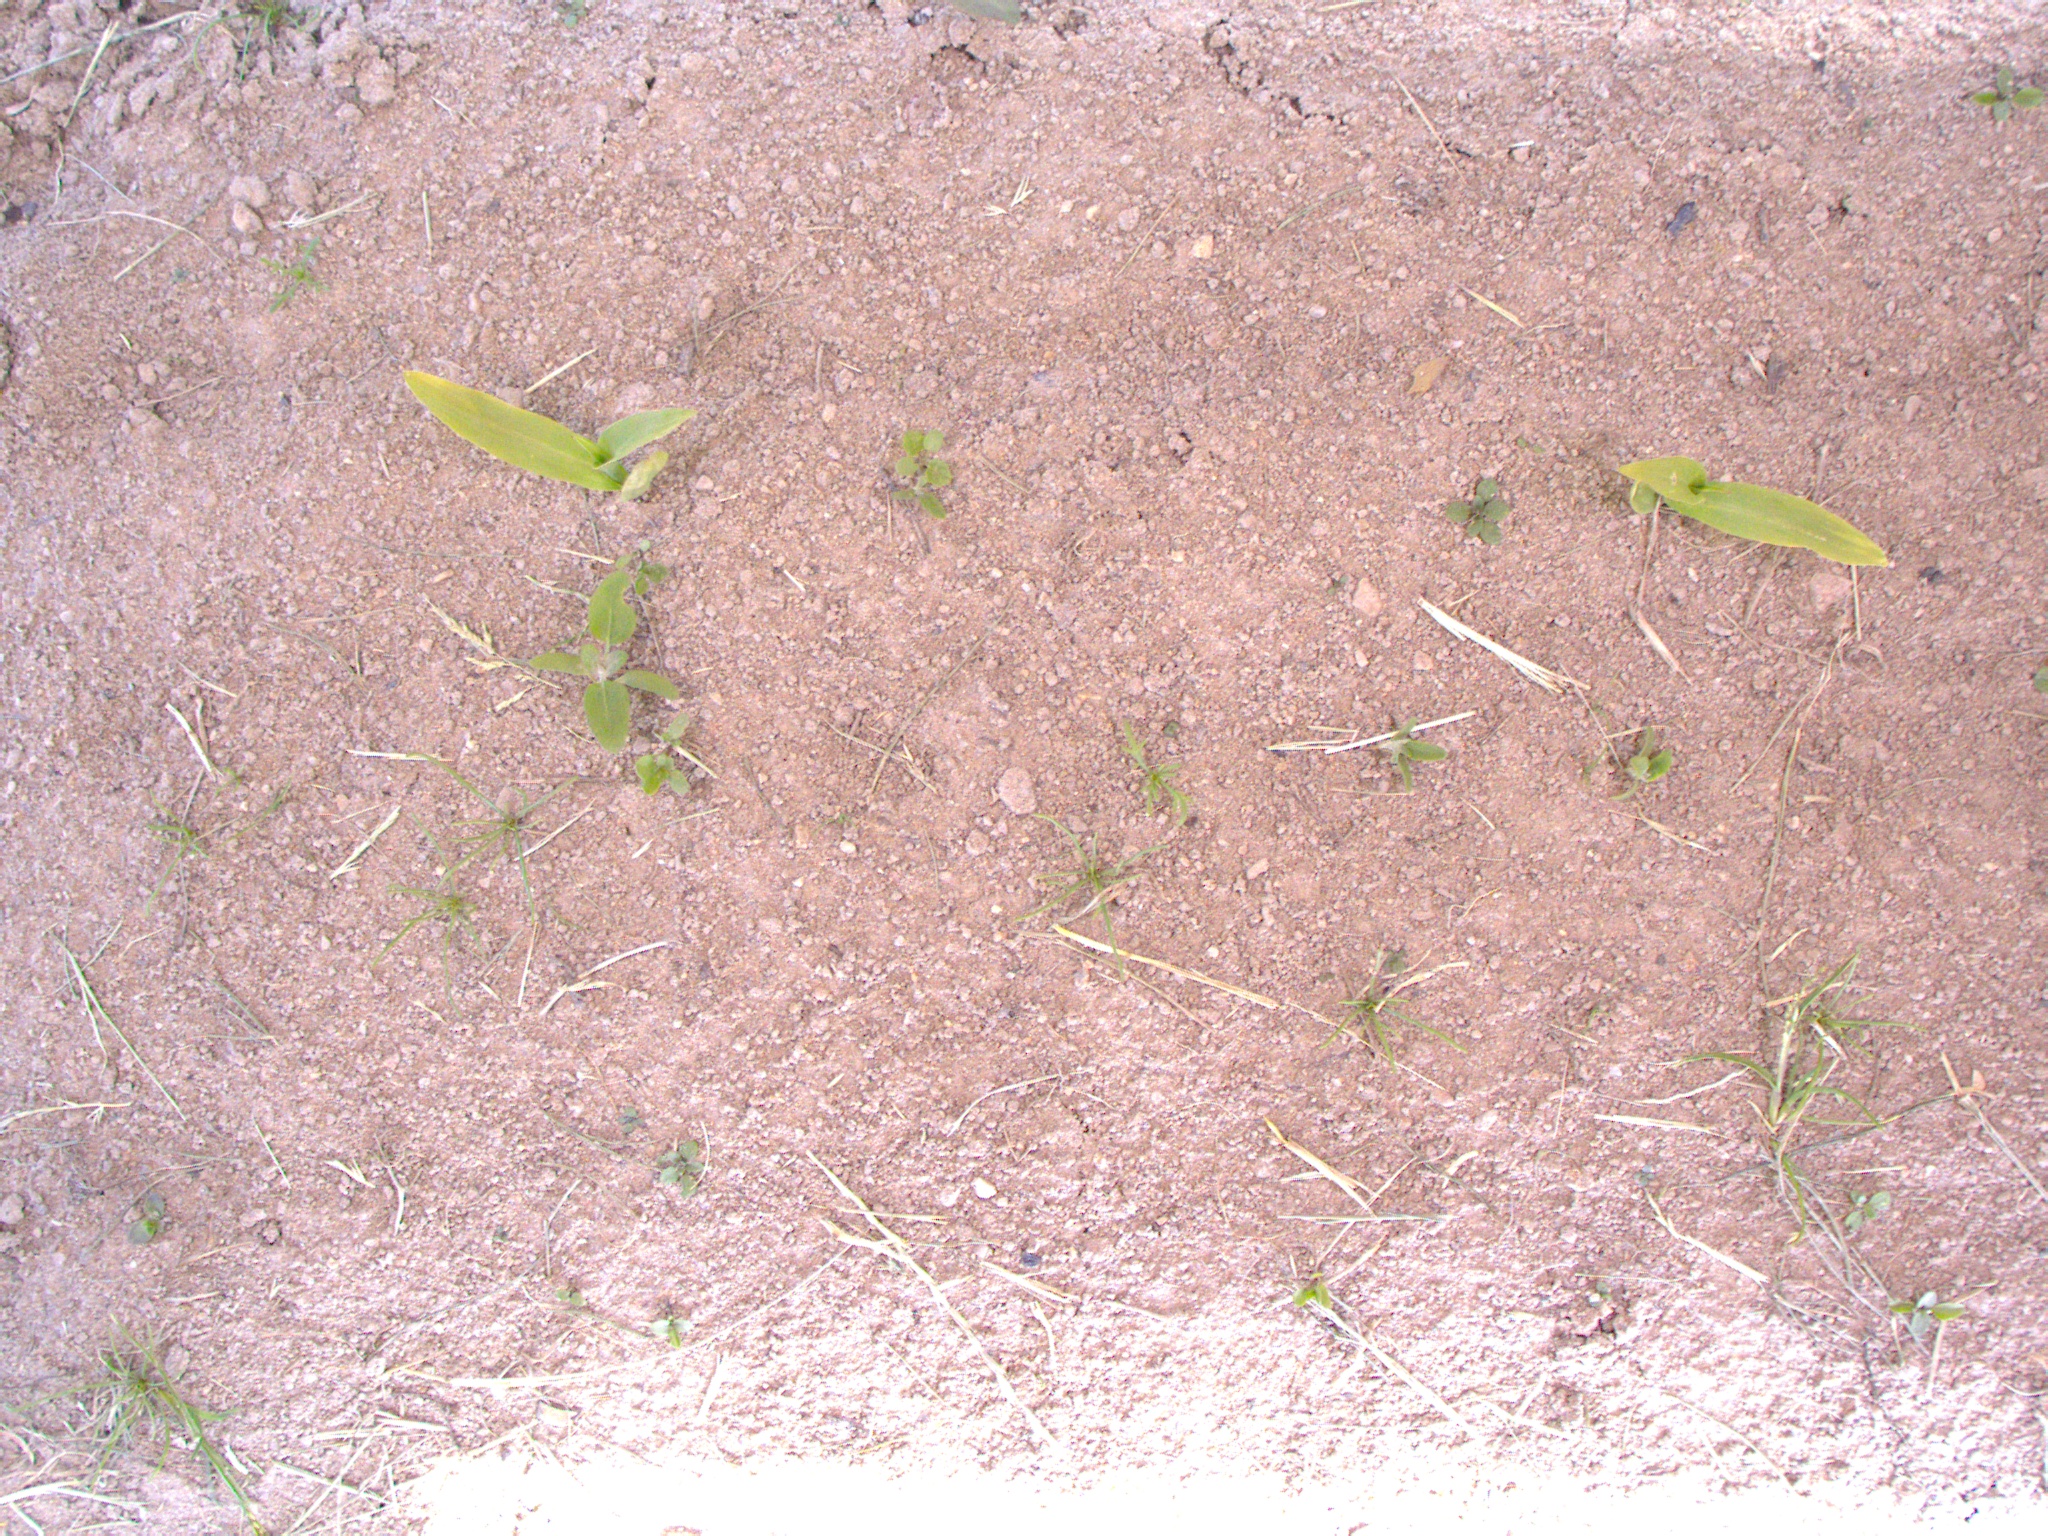
Crop: maize
Objects: maize, maize, stem_maize, stem_maize